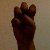
The image shows a hand gesture representing the letter 'E' in Indian Sign Language.